G. F. Milnes & Co.

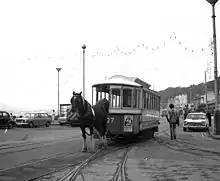
Horse drawn tramcar built in Birkenhead in 1892 on the Douglas Corporation Tramway (now Douglas Bay Horse Tramway)

G. F. Milnes & Co. Ltd was a British tramcar manufacturer based in Birkenhead, England (1886–1902) and Hadley, Shropshire, England (1900–1905).